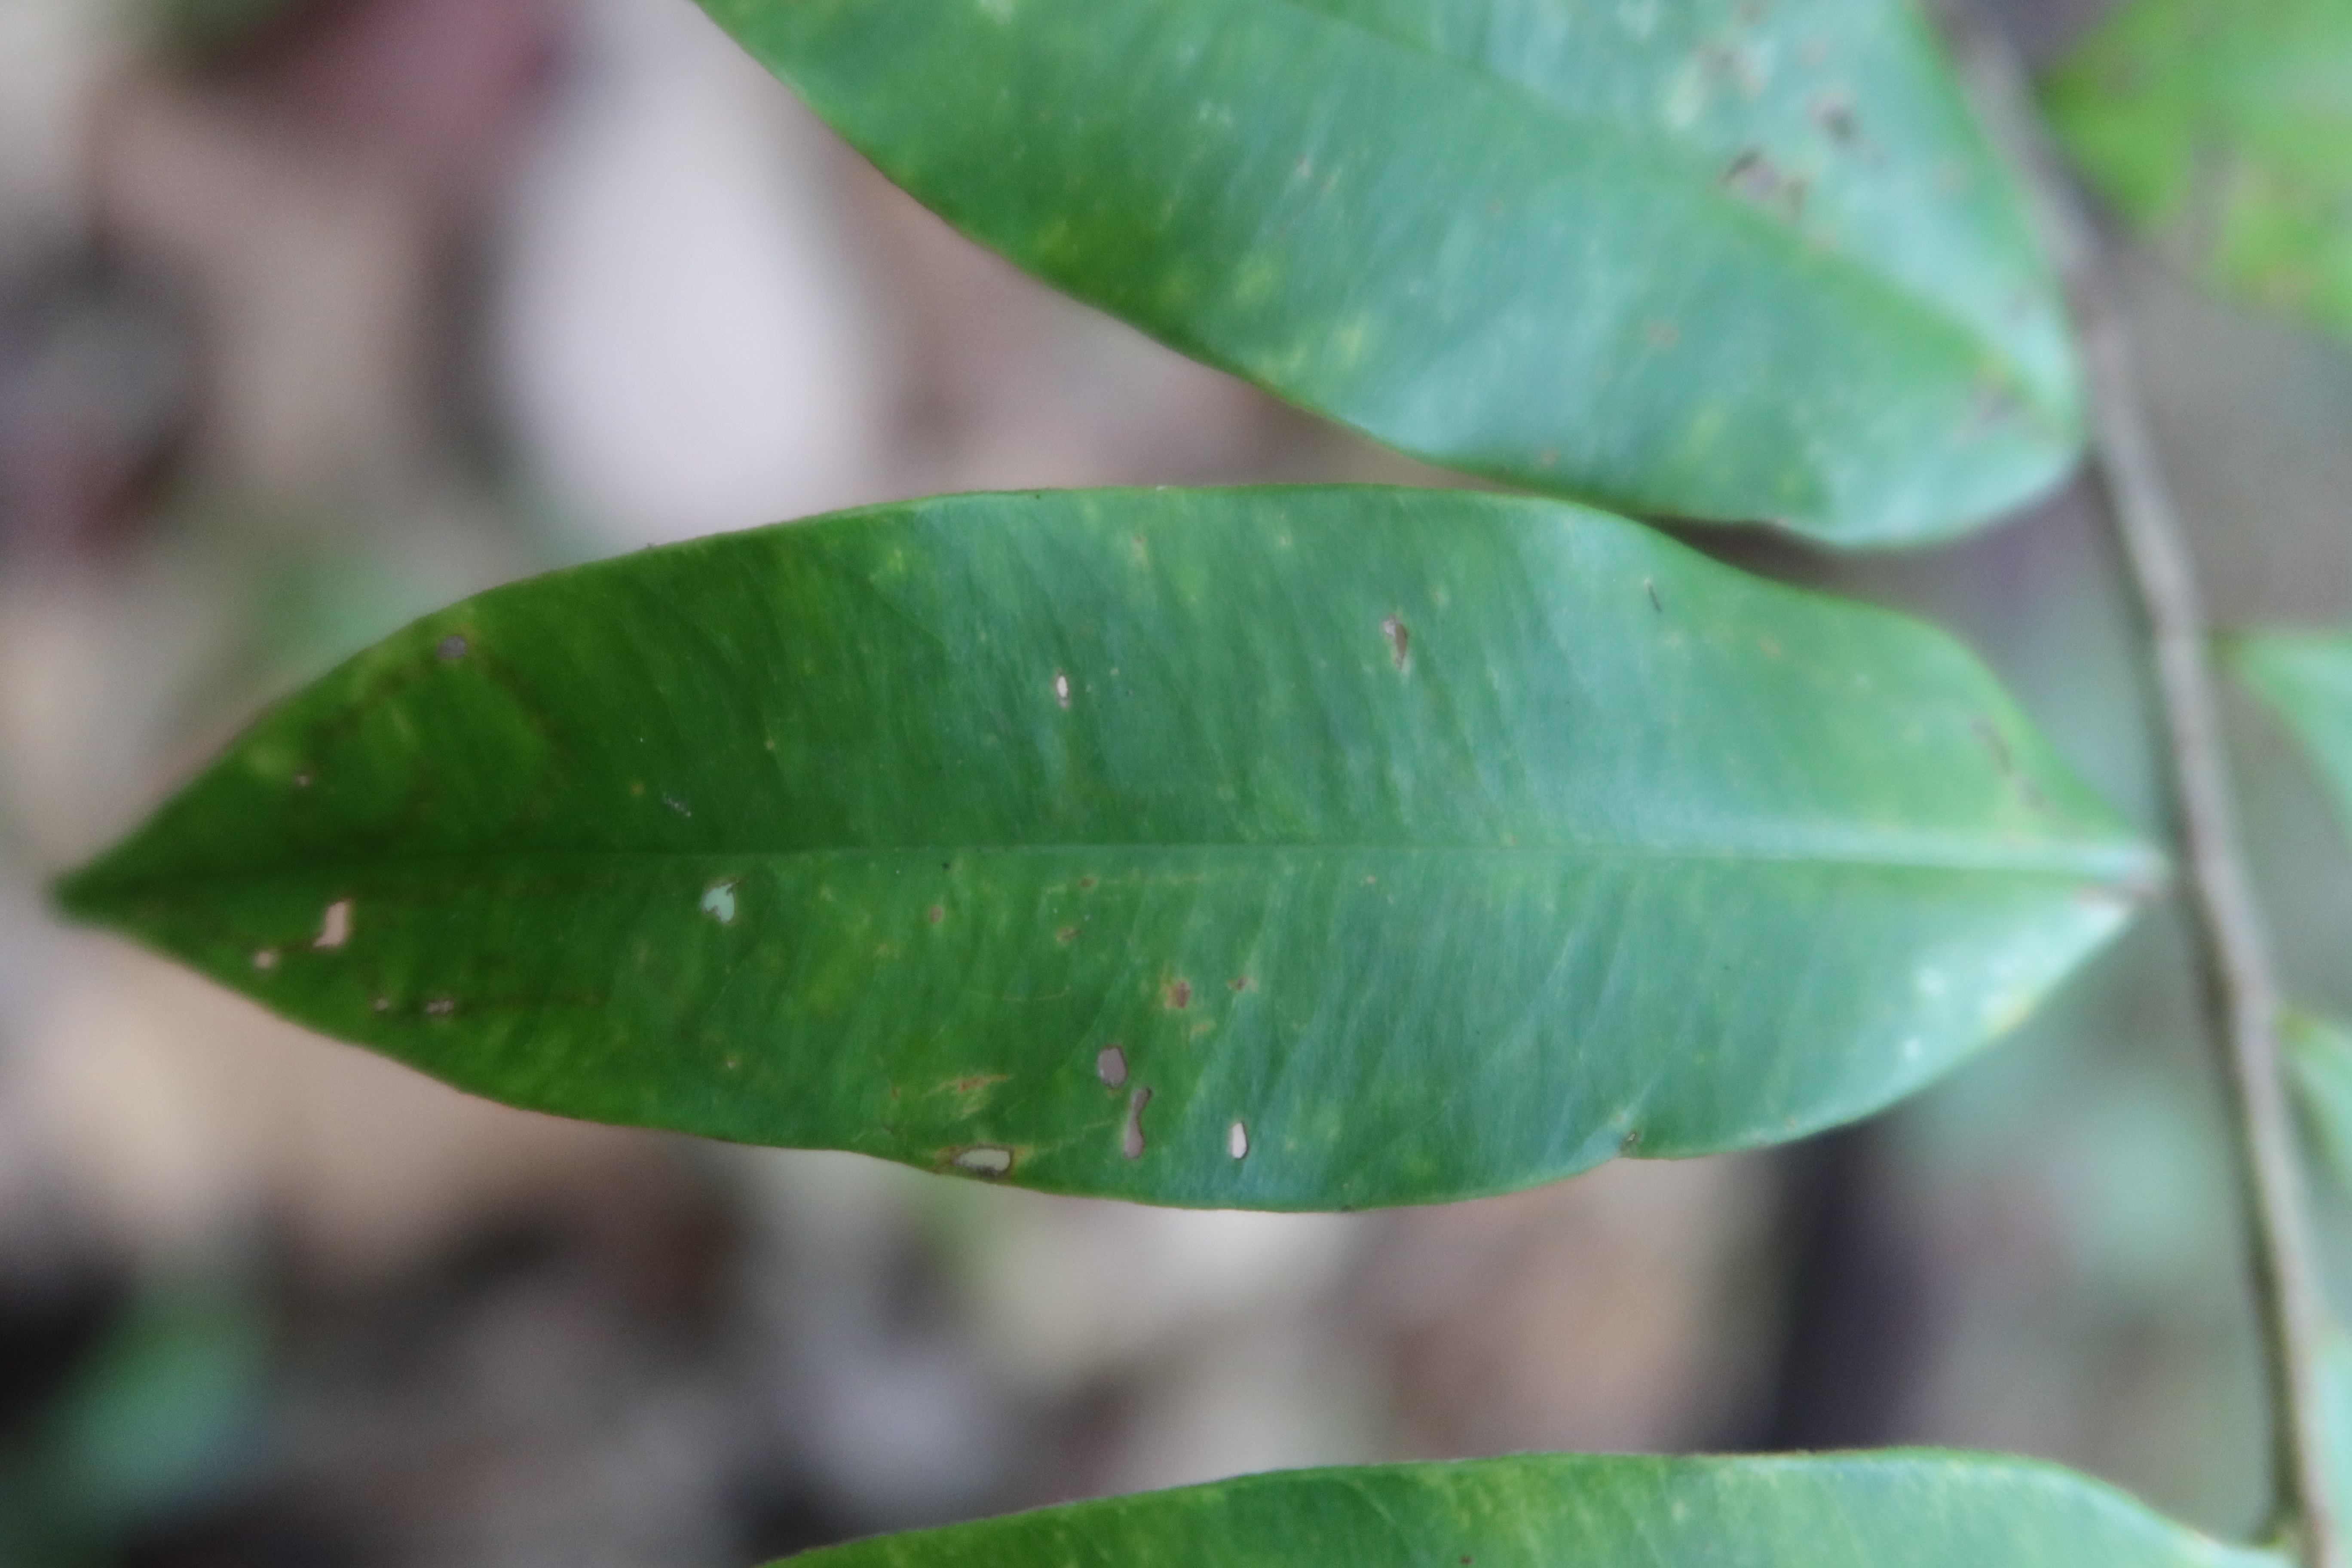
Label: Brown spots